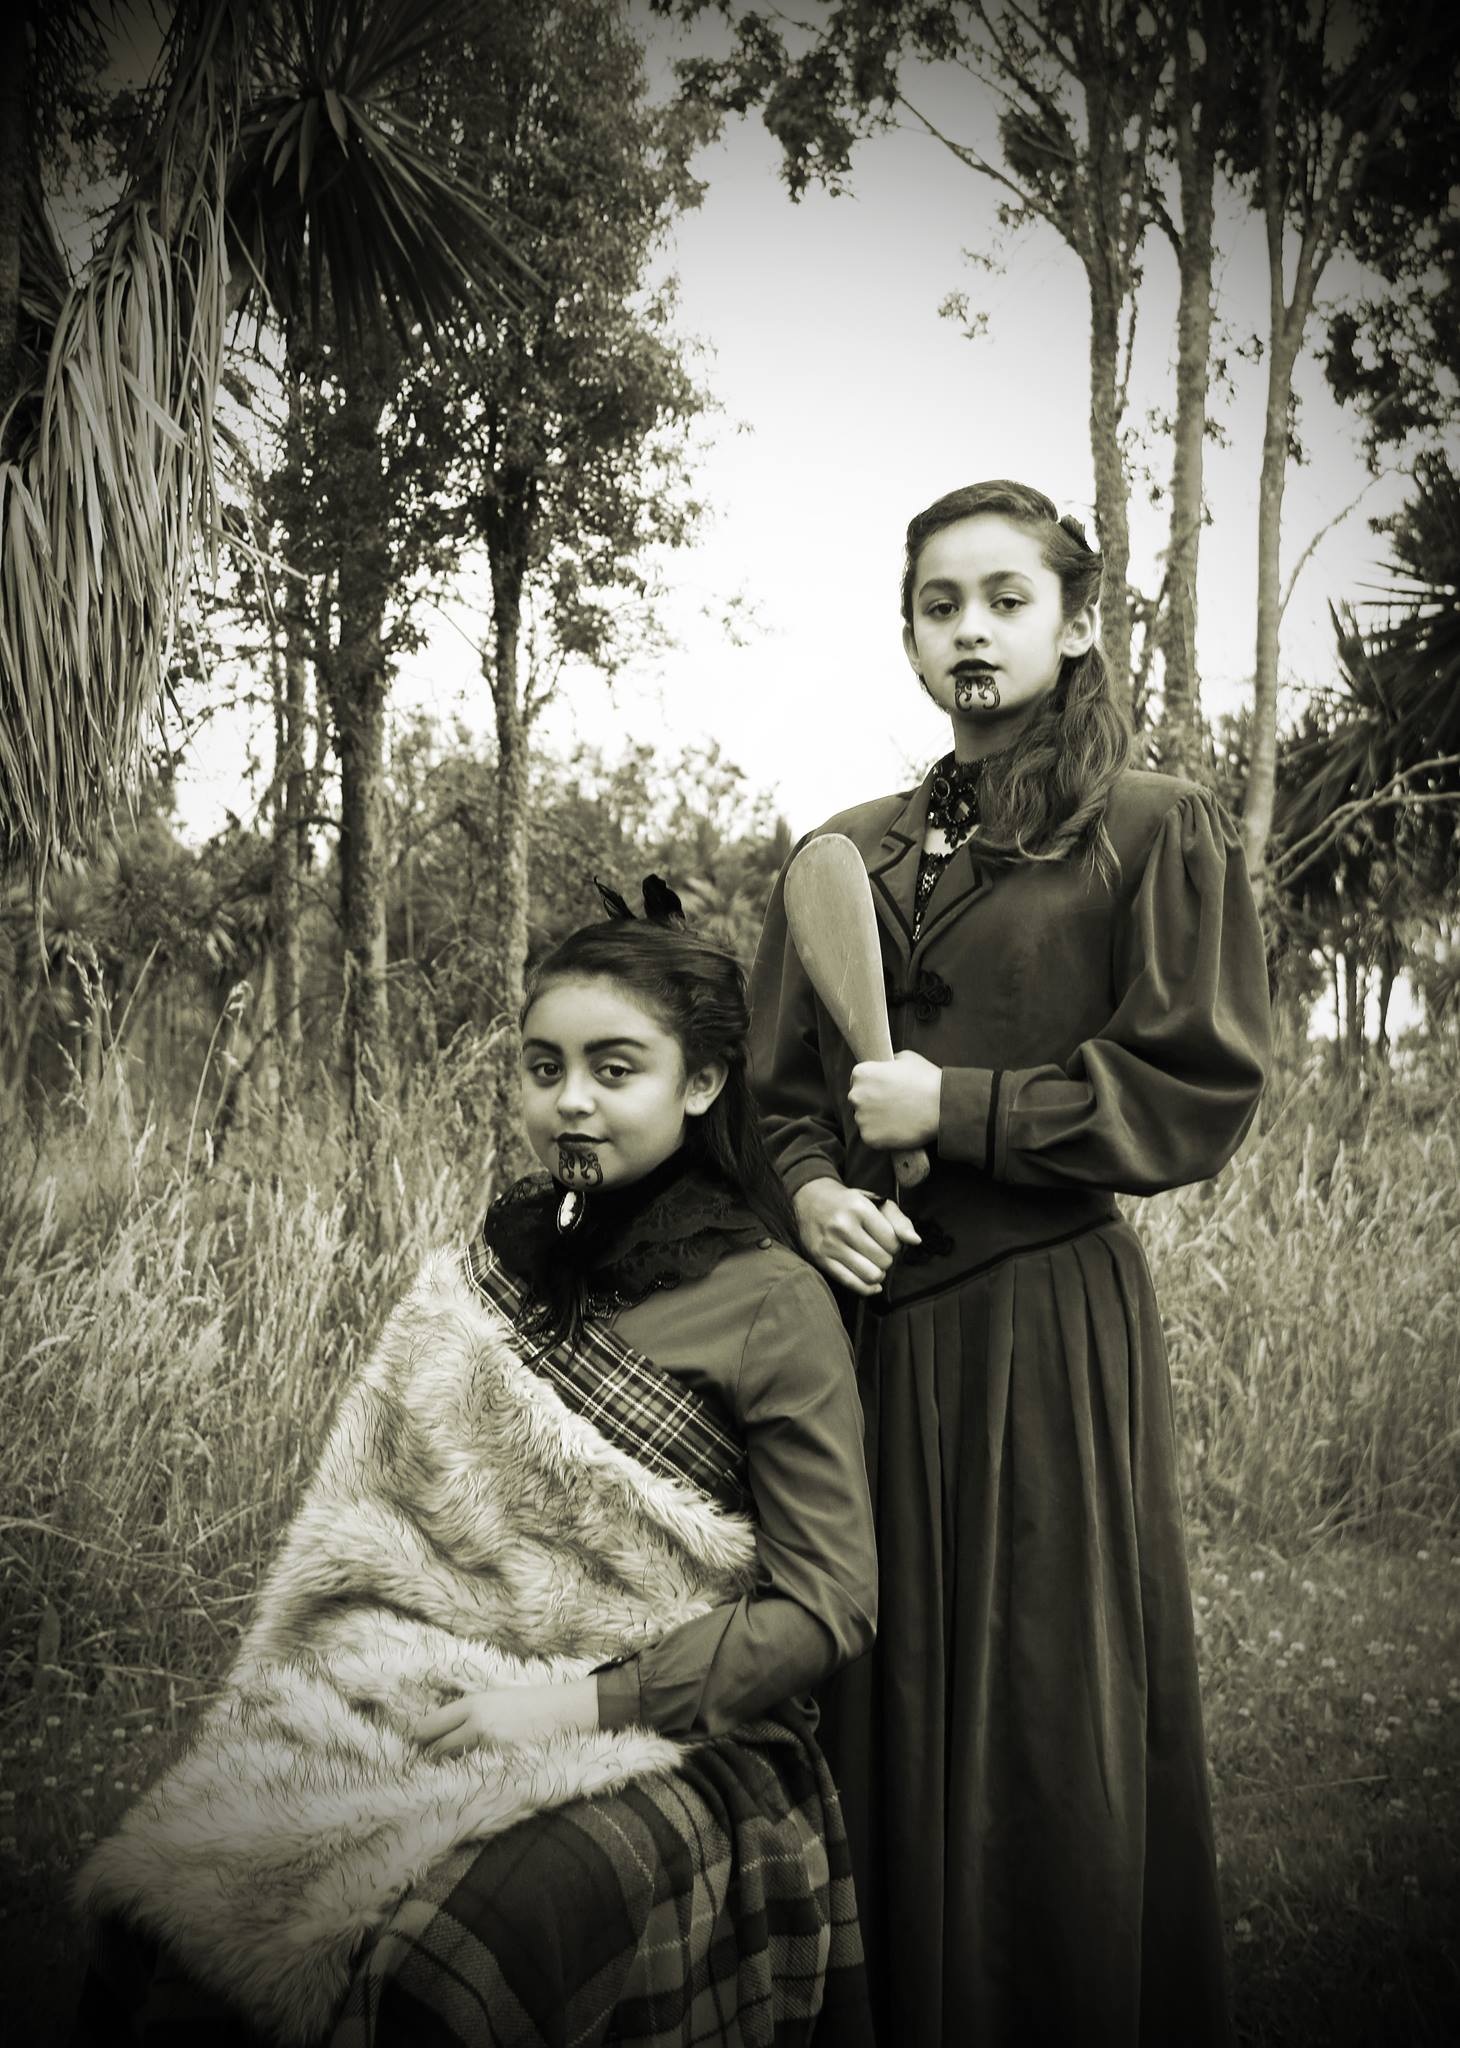
man, person, black and white, people, photography, portrait, tattoo, child, black, monochrome, family, girls, dress, photograph, new zealand, image, heritage, maori, models, indigenous, old fashioned, face painting, monochrome photography, polynesian, portrait photography